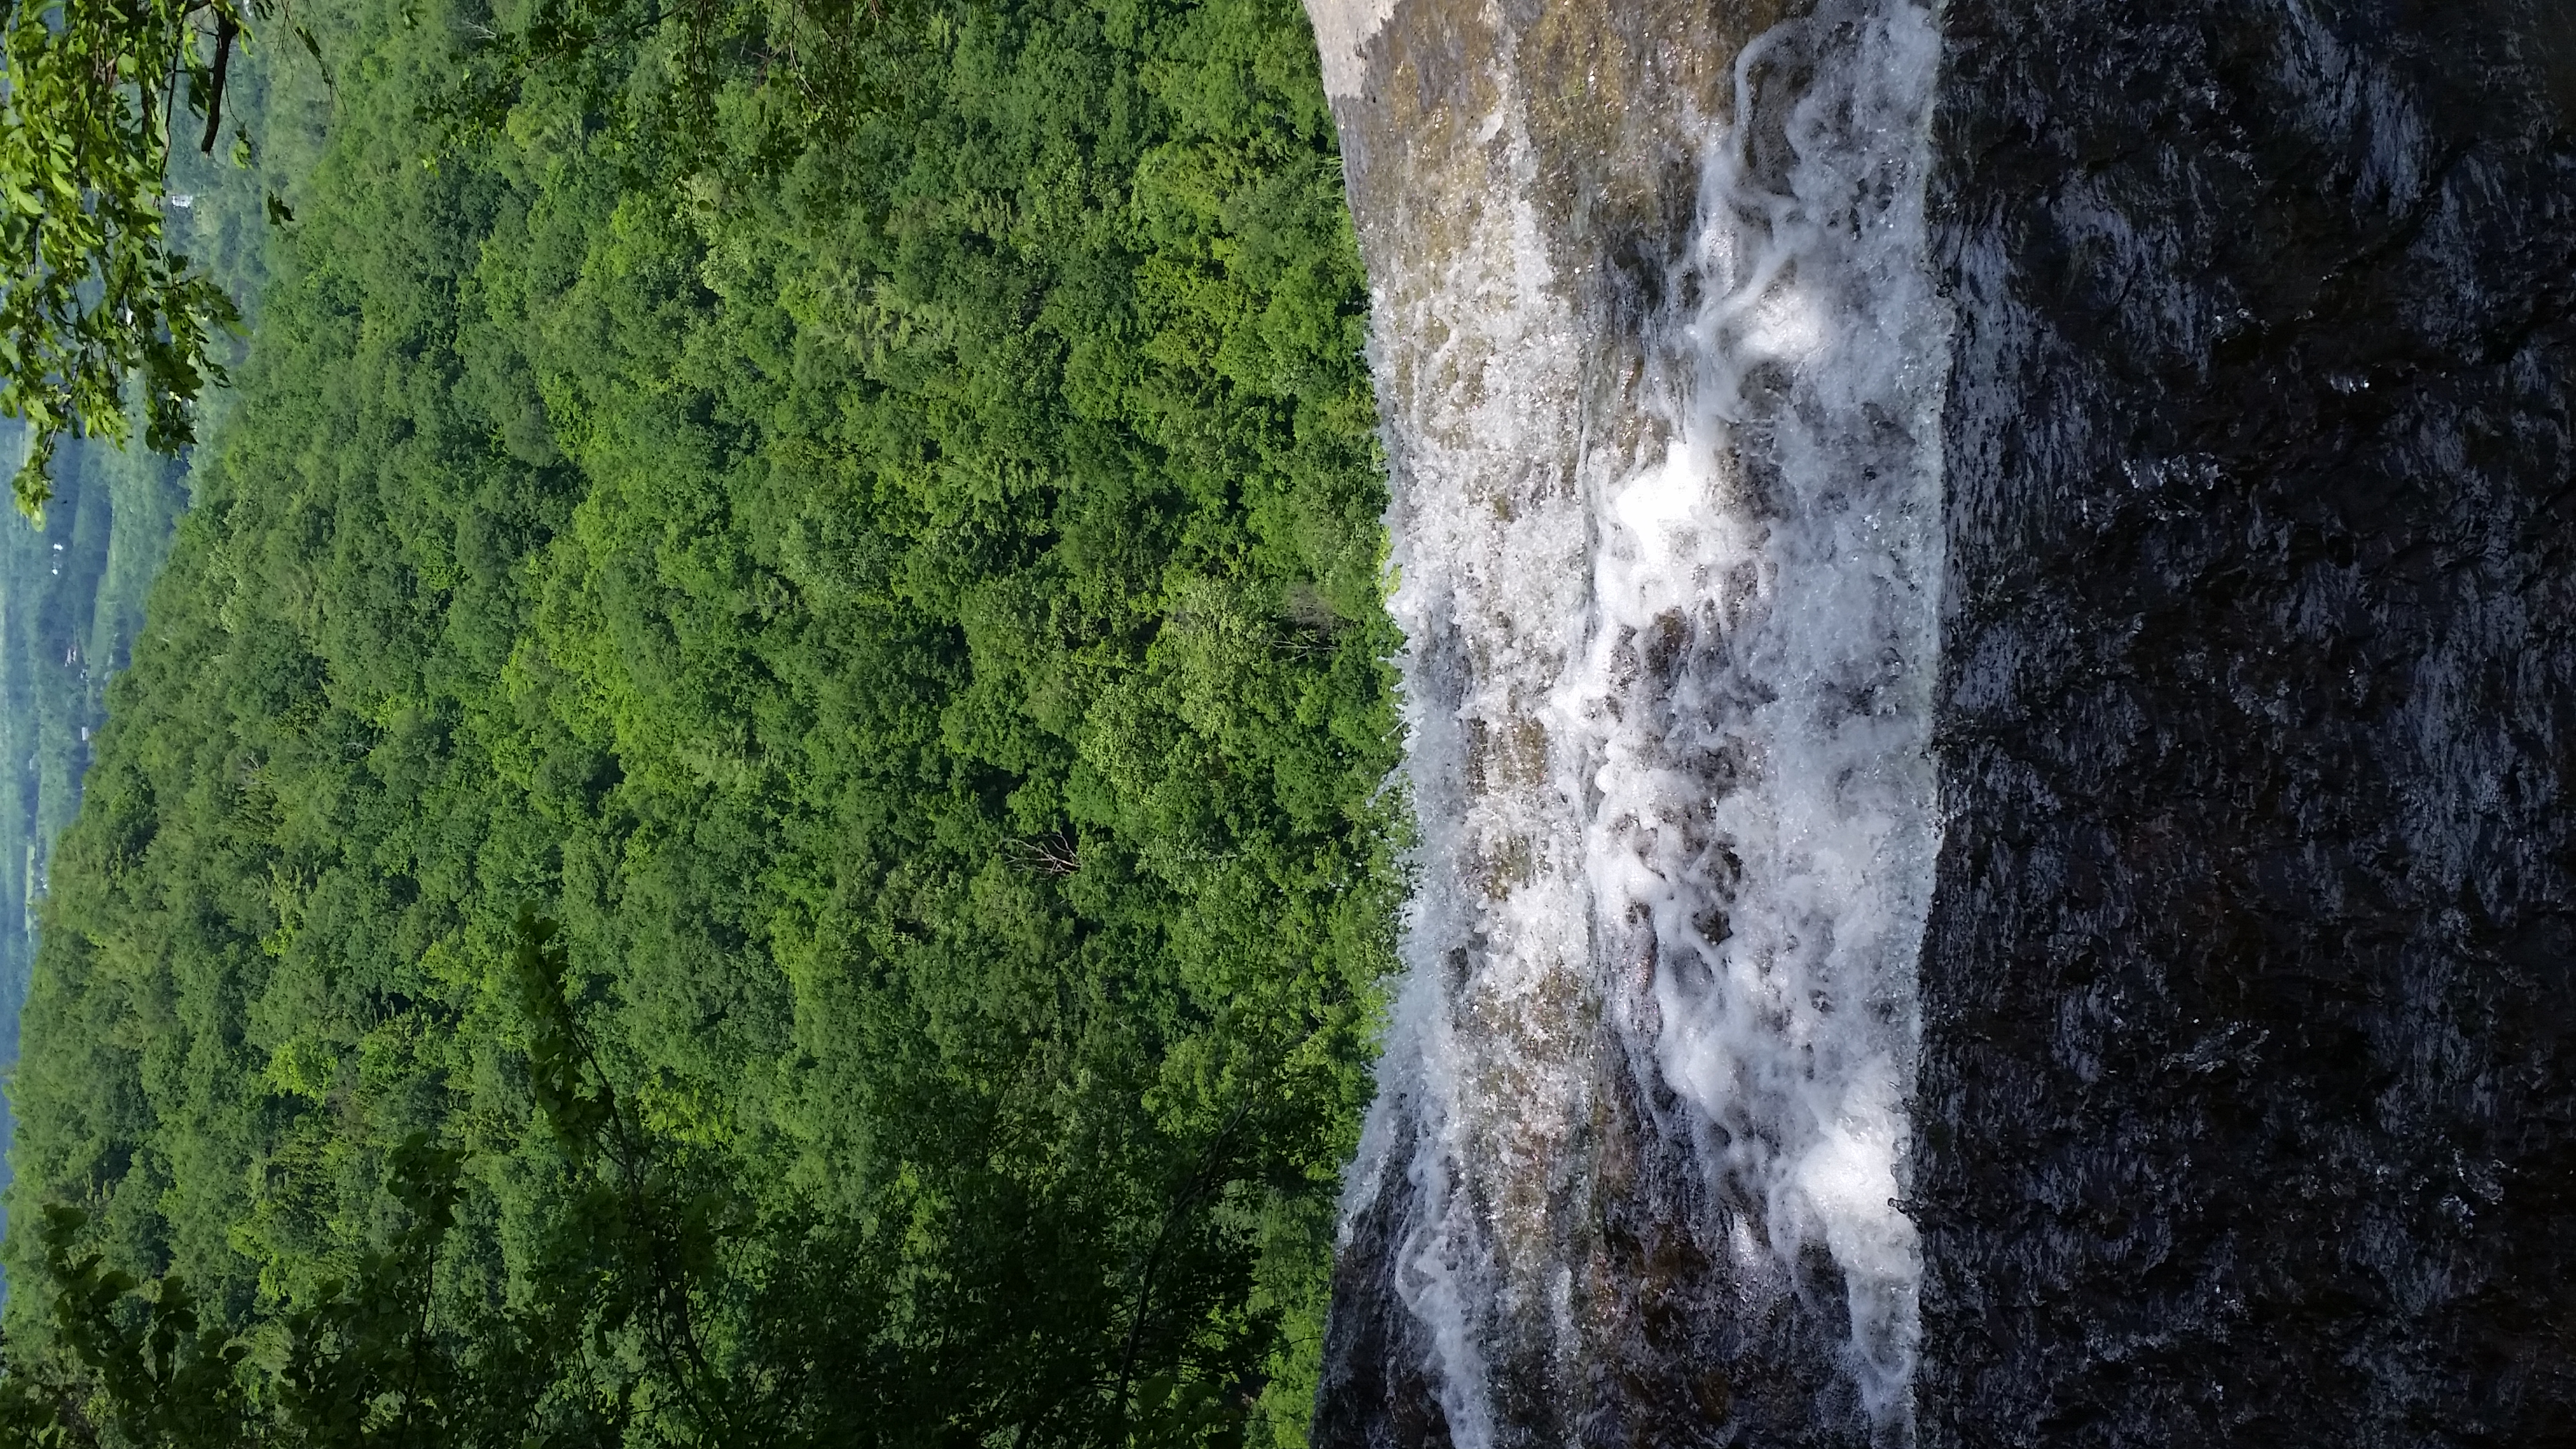
tree, green, nature, water, vegetation, woody plant, nature reserve, waterfall, water feature, plant, grass, old growth forest, water resources, forest, watercourse, trunk, moss, landscape